Economy of Oman

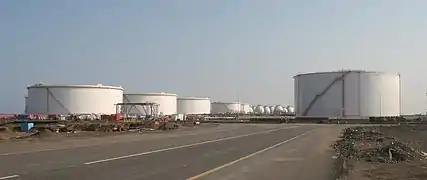
Petrochemical tanks in Sohar

Oil was first discovered in the interior near Fahud in the western desert in 1964. Petroleum Development Oman (PDO) began production in August 1967. The Omani Government owns 60% of PDO, and foreign interests own 40% (Royal Dutch Shell owns 34%; the remaining 6% is owned by Compagnie Francaise des Petroles [Total] and Partex). In 1976, Oman's oil production rose to 366,000 barrels (58,000 m³) per day but declined gradually to about 285,000 barrels (45,000 m³) per day in late 1980 due to the depletion of recoverable reserves. From 1981 to 1986, Oman compensated for declining oil prices, by increasing production levels to 600,000 b/d. With the collapse of oil prices in 1986, however, revenues dropped dramatically. Production was cut back temporarily in coordination with the Organization of Petroleum Exporting Countries (OPEC), and production levels again reached 600,000 b/d by mid-1987, which helped increase revenues. By mid-2000, production had climbed to more than 900,000 b/d where they remain. Natural gas reserves, which increasingly provide the fuel for power generation and desalination, stand at 18 trillion ft³ (510 km). The Oman LNG processing plant located in Sur was opened in 2000, with production capacity of 6.6 million tons/YR, as well as unsubstantial gas liquids, including condensates.